Mireille Mathieu

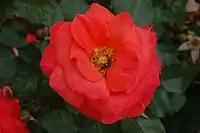
Mireille Mathieu rose

Although the popularity of Mathieu's genre has declined, given the domination of rock and roll and the global lack of interest in non-English popular music during her most profitable years, she has remained a popular artist in France and Europe. Many thousands of fans have met her before and after performances for autographs and to wish her well over the years, and the common refrain is how well she treats her fans. She easily interacts with the public. While the Mathieu sisters are quite wealthy, they have also made their songwriters extremely wealthy. Most of the record profits go to the authors, whereas Mathieu had to tour and perform concerts live and on television.